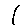
Label: 1